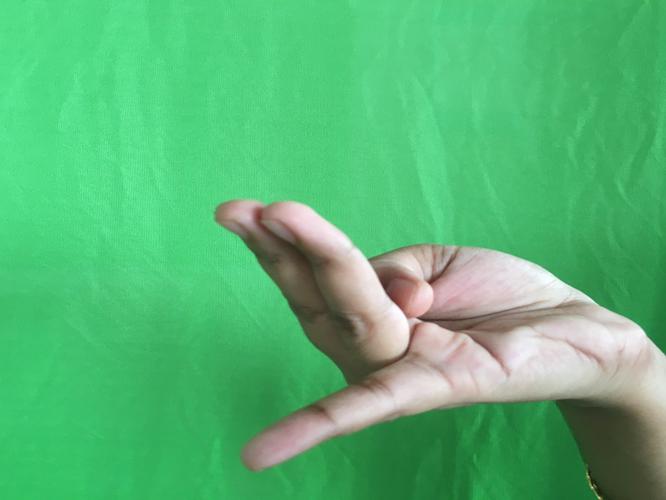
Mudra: Chaturam
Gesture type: single_hand